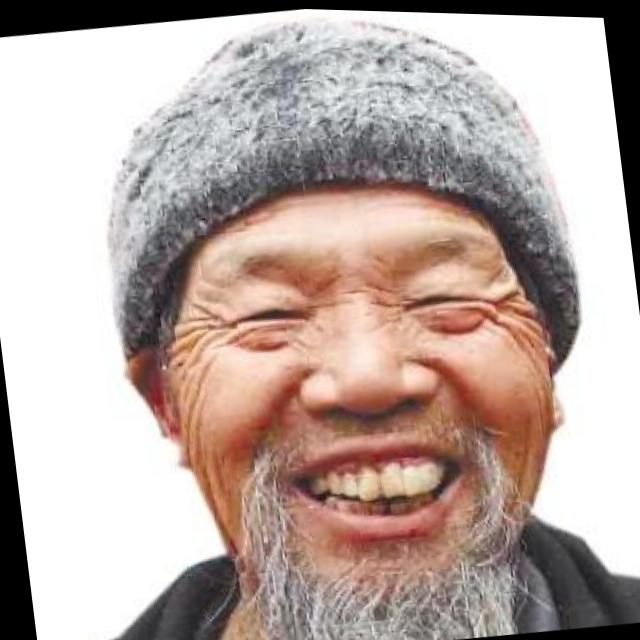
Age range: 65+